Asirgarh Fort

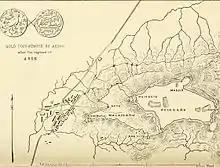
Fort map and image of gold coins issued by Akbar when he captured it.

The Asirgarh fort is said to have been built by Tak Rajputs, who held the fort and surrounding territories since 9th century The Asirgarh Fort and the surrounding Nimar region was tradionaly stronghold and controlled by Taunk Rajputs as early as 9th century till 13th century. The Taunk were later subjugated by Tomar Rajputs and Chauhan Rajput later became overlord of area, thus Taunk Rajputs were reduced to feudal status.